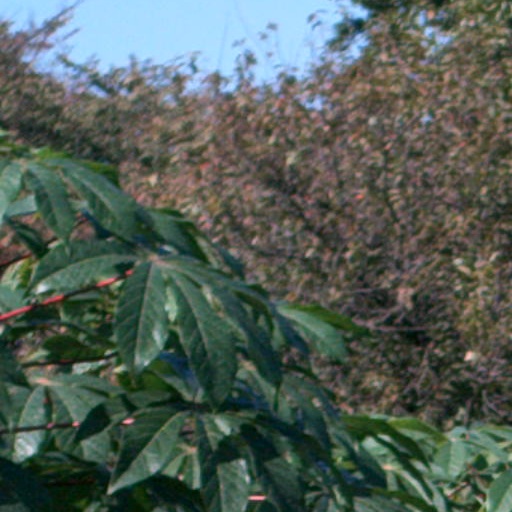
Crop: cassava